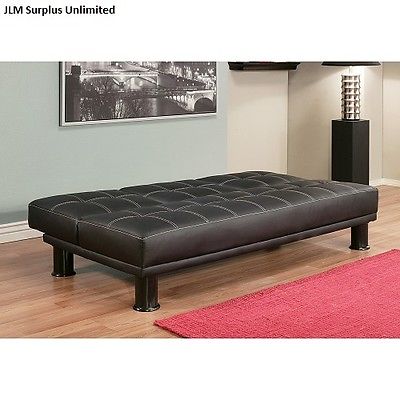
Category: sofa